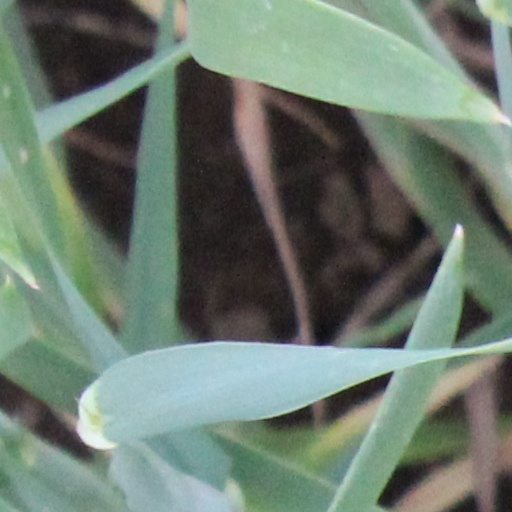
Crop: wheat